South Dum Dum

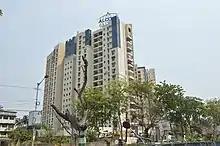
Alcove Gloria, VIP Road (Lake Town)

Lake Town police station under Bidhannagar Police Commissionerate also has jurisdiction over parts of South Dum Dum municipal areas.